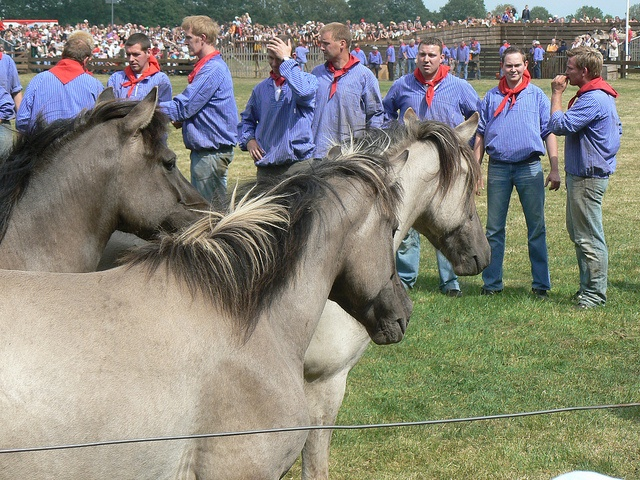
Three grey horses are walking on a grassy field.
The men are deciding which horse to choose.
A group of men standing in front of several horses.
Horses in front of a group of people at a 4H event.
Some men wearing red scarfs near some small pretty horses.